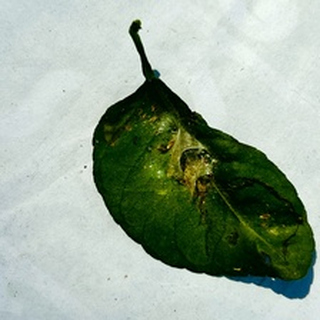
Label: lemon_spider_mites